Wild river

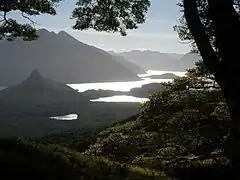
View of Lake Manapouri, the protection of which was a key milestone in New Zealand environmental protection

Through to the 1970s in New Zealand a conservation movement formed around a number of largely unprecedented campaigns "...to save wild river landscapes..." including particularly campaigns to prevent damming of the Clutha River, damming of the Motu River, and raising the waters of Lake Manapouri (with the Save Manapouri Campaign now regarded as a key milestone in New Zealand environmental protection, and the Lake itself ultimately ending up in the Te Wahipounamu World Heritage Area).